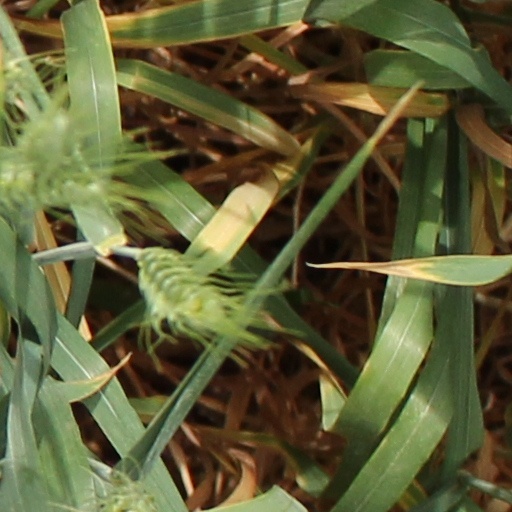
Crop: wheat